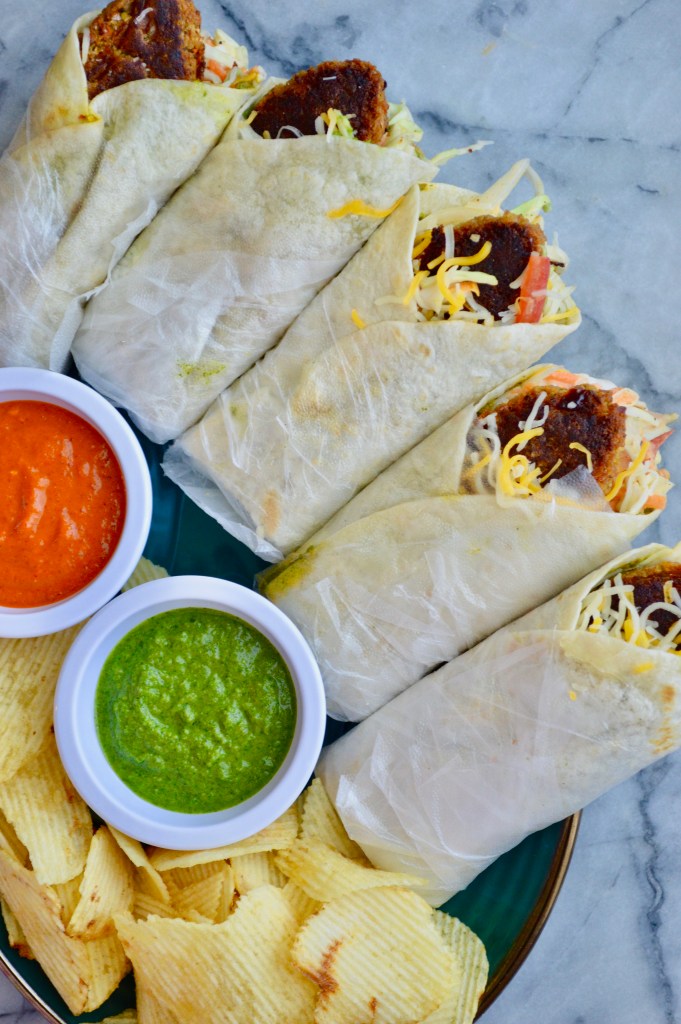
Dish: kaathi_rolls